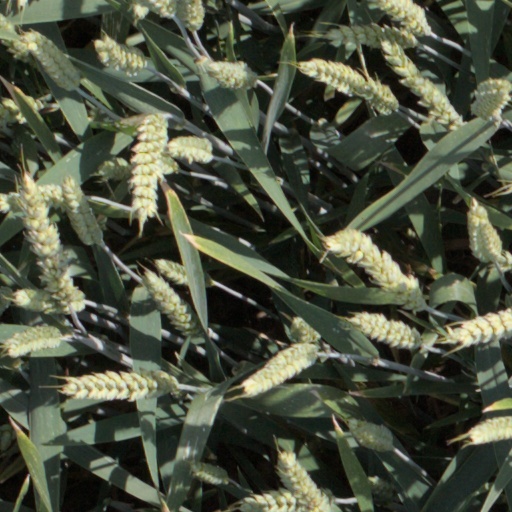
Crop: wheat